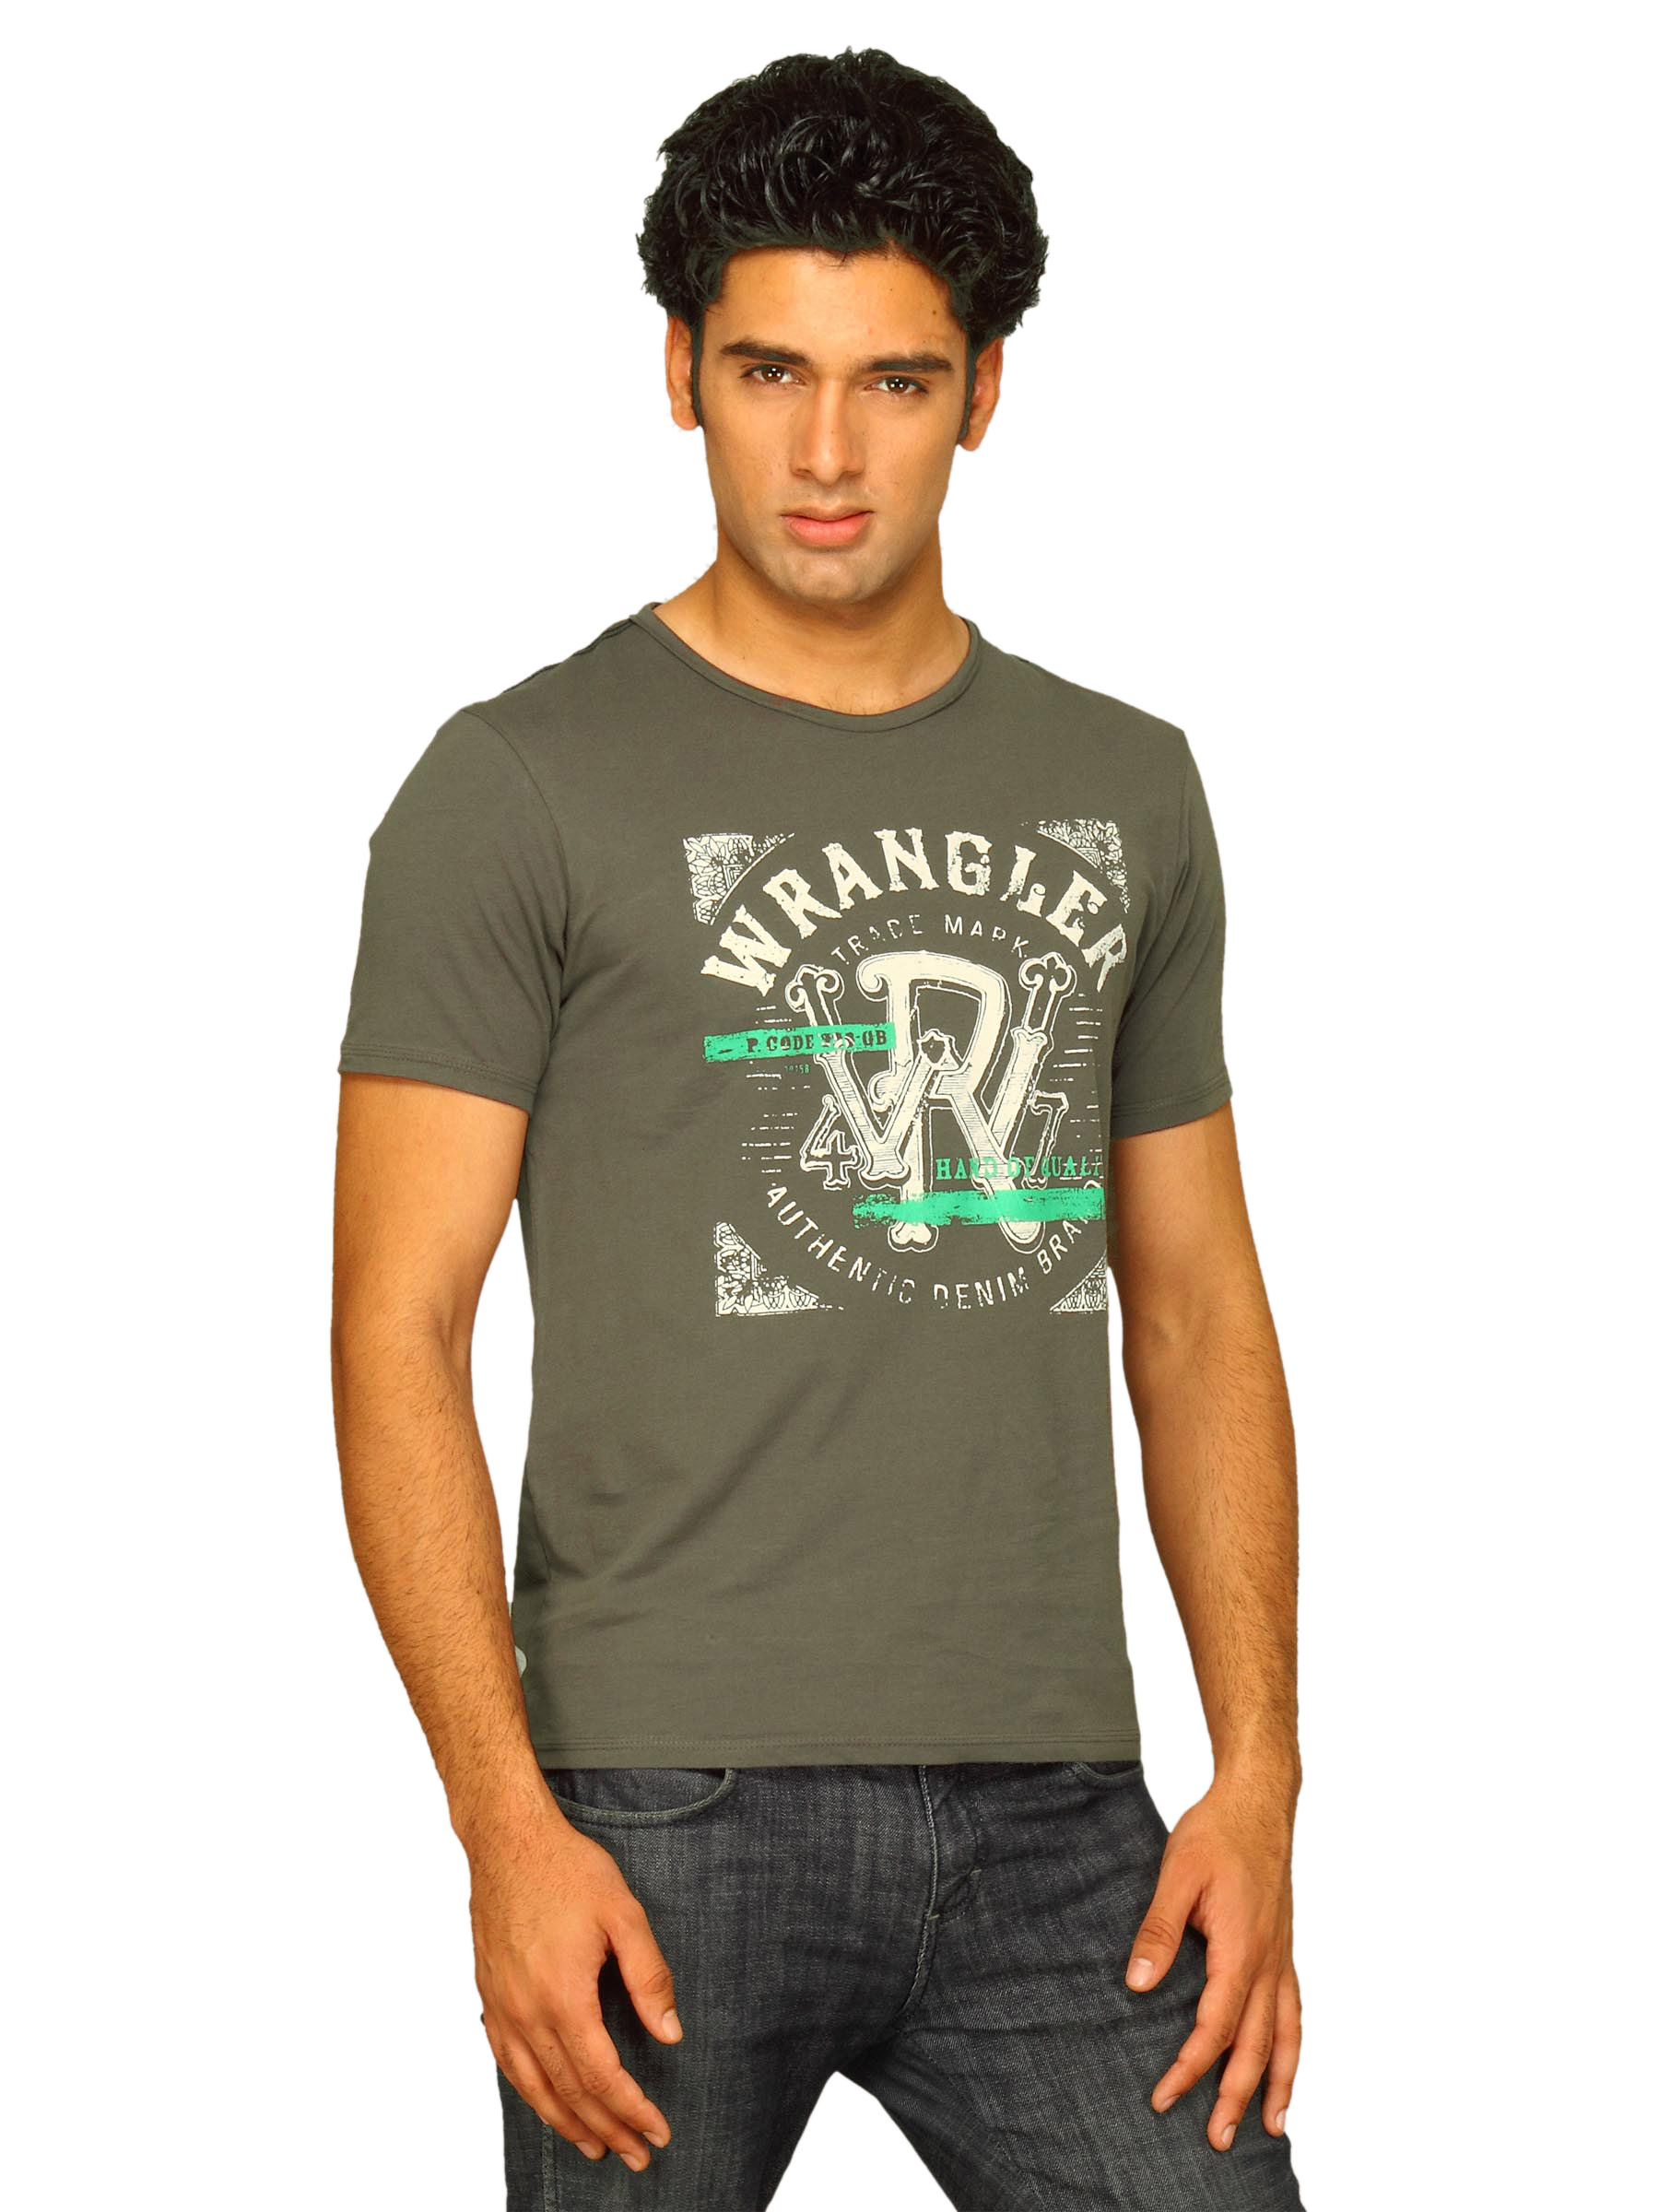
Wrangler Men's Trademark Washed Grey T-shirt
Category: Apparel / Topwear / Tshirts
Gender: Men
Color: Grey
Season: Summer 2011
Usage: Casual